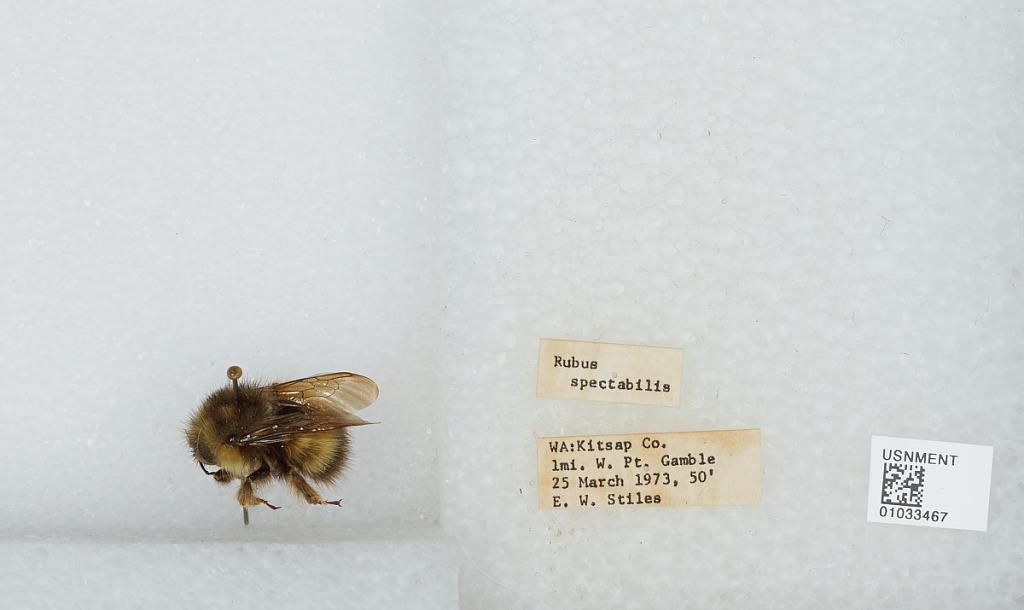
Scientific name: Bombus (Pyrobombus) sitkensis Nylander
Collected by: E. Stiles
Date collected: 1973-3-25
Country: United States
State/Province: Washington
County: Kitsap
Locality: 1 mile west of Port Gamble
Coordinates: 47.8542, -122.606